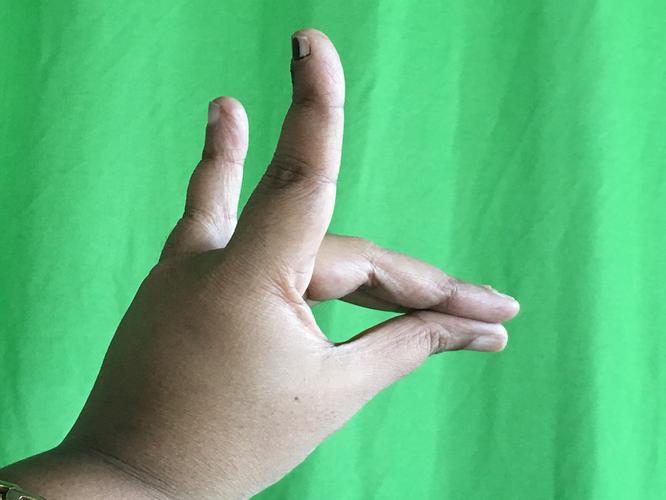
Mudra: Simhamukham
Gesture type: single_hand